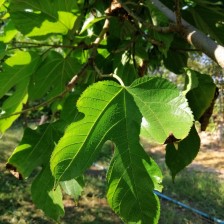
Variety: RedKing